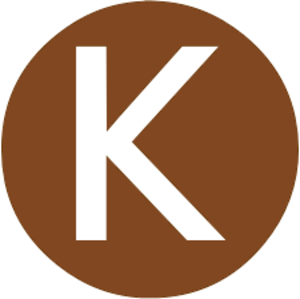
Ōgimachi est une station du métro d'Osaka sur la ligne Sakaisuji dans l'arrondissement de Kita à Osaka.
Sakaisuji-Hommachi est une station du métro d'Osaka sur les lignes Sakaisuji et Chūō dans l'arrondissement de Chūō à Osaka.
Nagahoribashi est une station du métro d'Osaka sur les lignes Sakaisuji et Nagahori Tsurumi-ryokuchi dans l'arrondissement de Chūō à Osaka.